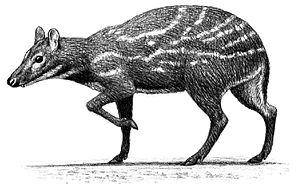
Mauricio Antón Ortuzar est un paléoartiste et illustrateur spécialisé dans la reconstitution d'espèces disparues, reconnu pour ses peintures d'hominidés, de carnivores éteints et autres vertébrés. Ses travaux ont illustré de très nombreux livres, documents scientifiques, collections privés et musées un peu partout à travers le monde. Il travaille actuellement en collaboration avec le Natural Science Museum de Madrid.